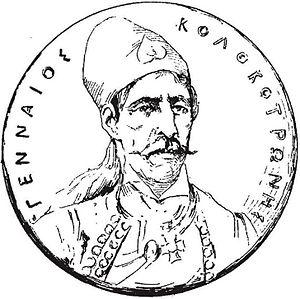
Gennaios Kolokotronis est un militaire et un homme d'État grec du XIXᵉ siècle.
Liste des Premiers ministres et chefs du gouvernement de la Grèce de 1822 à nos jours.